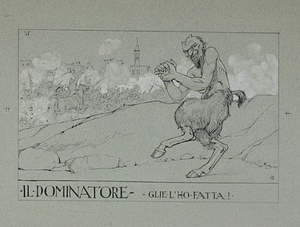
Lorsque la Première Guerre mondiale éclate en 1914, l'Italie qui jusque-là était alliée de la Triplice décide de rester neutre avant de s'engager auprès de la Triple-Entente qui lui consent de nombreuses concessions territoriales en cas de victoire. Les opérations italiennes restent limitées à un front qui les oppose, la plus grande partie de la guerre, à l'Autriche-Hongrie. De 1915 à 1917 l'armée italienne, mal équipée et mal commandée, arrive néanmoins à pénétrer de quelques kilomètres en territoire ennemi, les Autrichiens restent en général sur la défensive. Cependant à l'automne 1917 les Italiens subissent une cuisante défaite à Caporetto avant d'obtenir la victoire à Vittorio Veneto en novembre 1918 qui amène l'Empire austro-hongrois à demander l'armistice qui met fin au conflit.